St. Paul Baptist Church-Morehead School

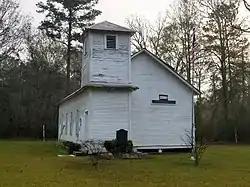

St. Paul Baptist Church—Morehead School near Kinder, Louisiana is a historic church which doubled as a public school for African-American students. The church was built c. 1910. It was used as a public school from 1919 to c. 1945.